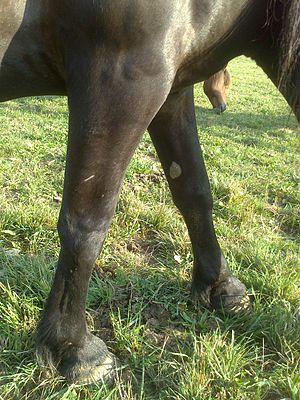
Cheval Barraquand à Autrans (Isère, Rhône-Alpes, France)